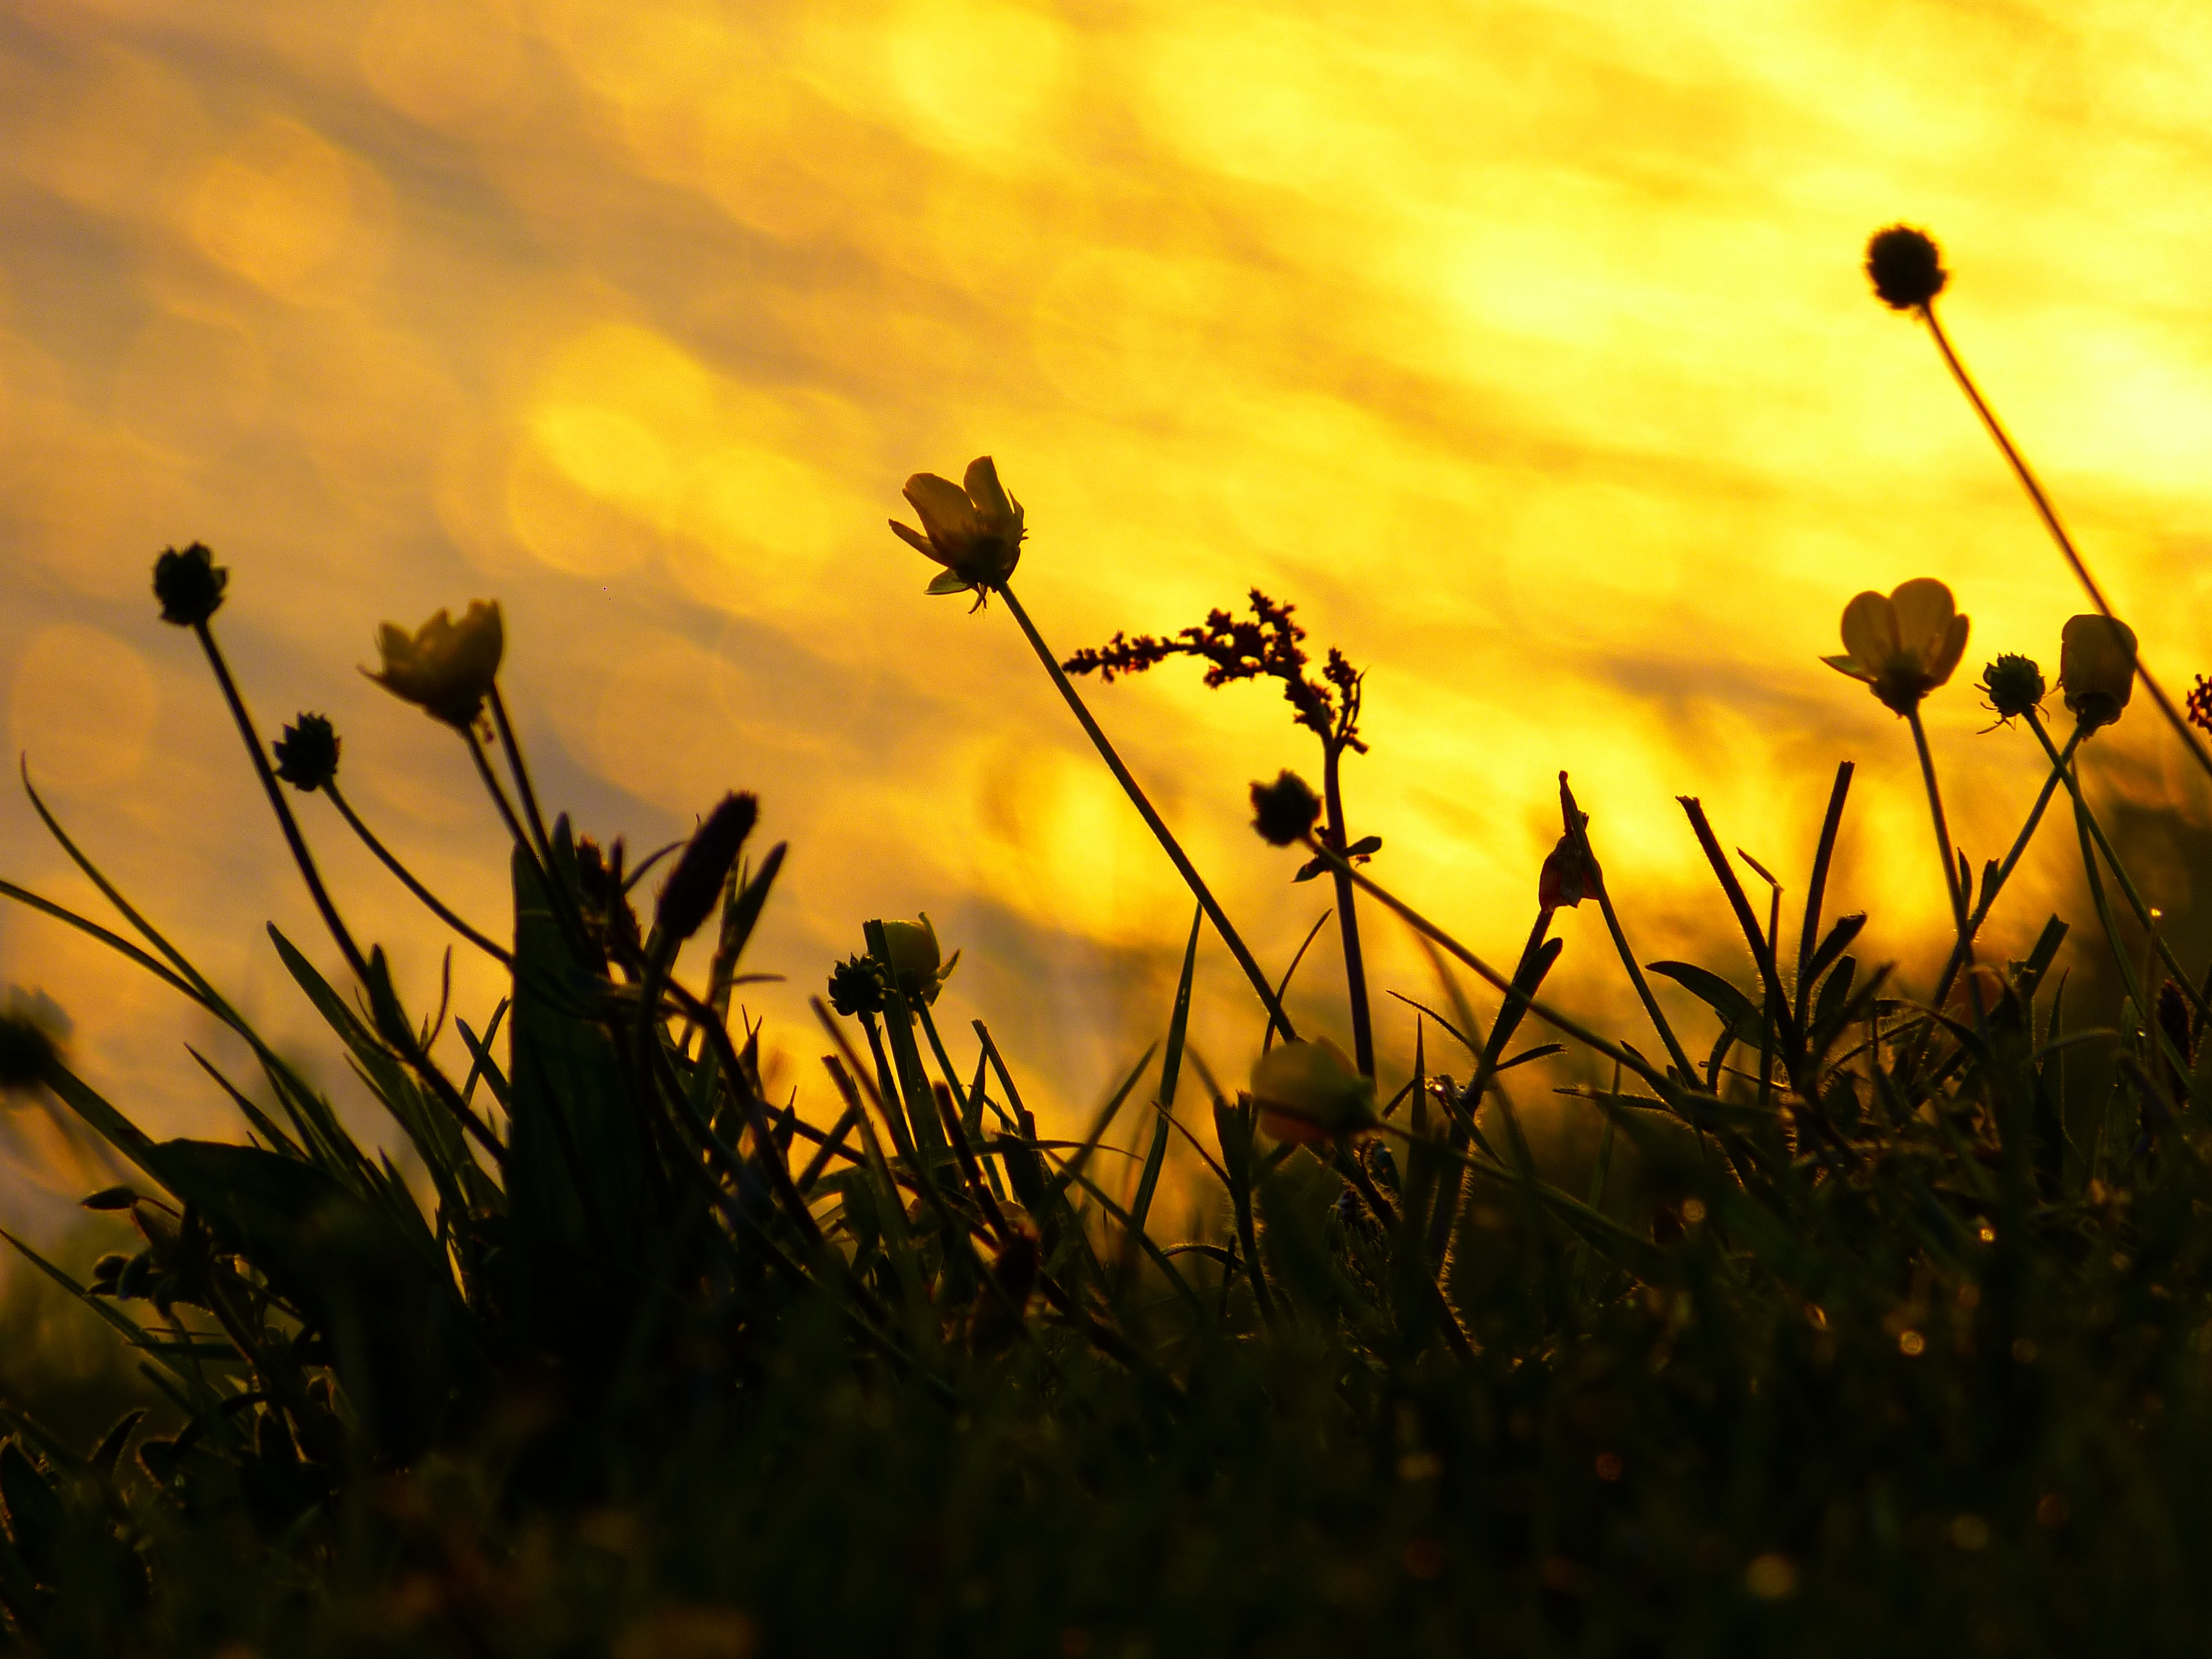
sea, water, nature, grass, branch, light, cloud, plant, sky, sun, sunrise, sunset, field, meadow, prairie, sunlight, morning, leaf, flower, dawn, dusk, evening, autumn, yellow, flora, flowers, buttercup, mood, abendstimmung, atmospheric, afterglow, evening sky, back light, macro photography, atmospheric phenomenon, grass family, plant stem